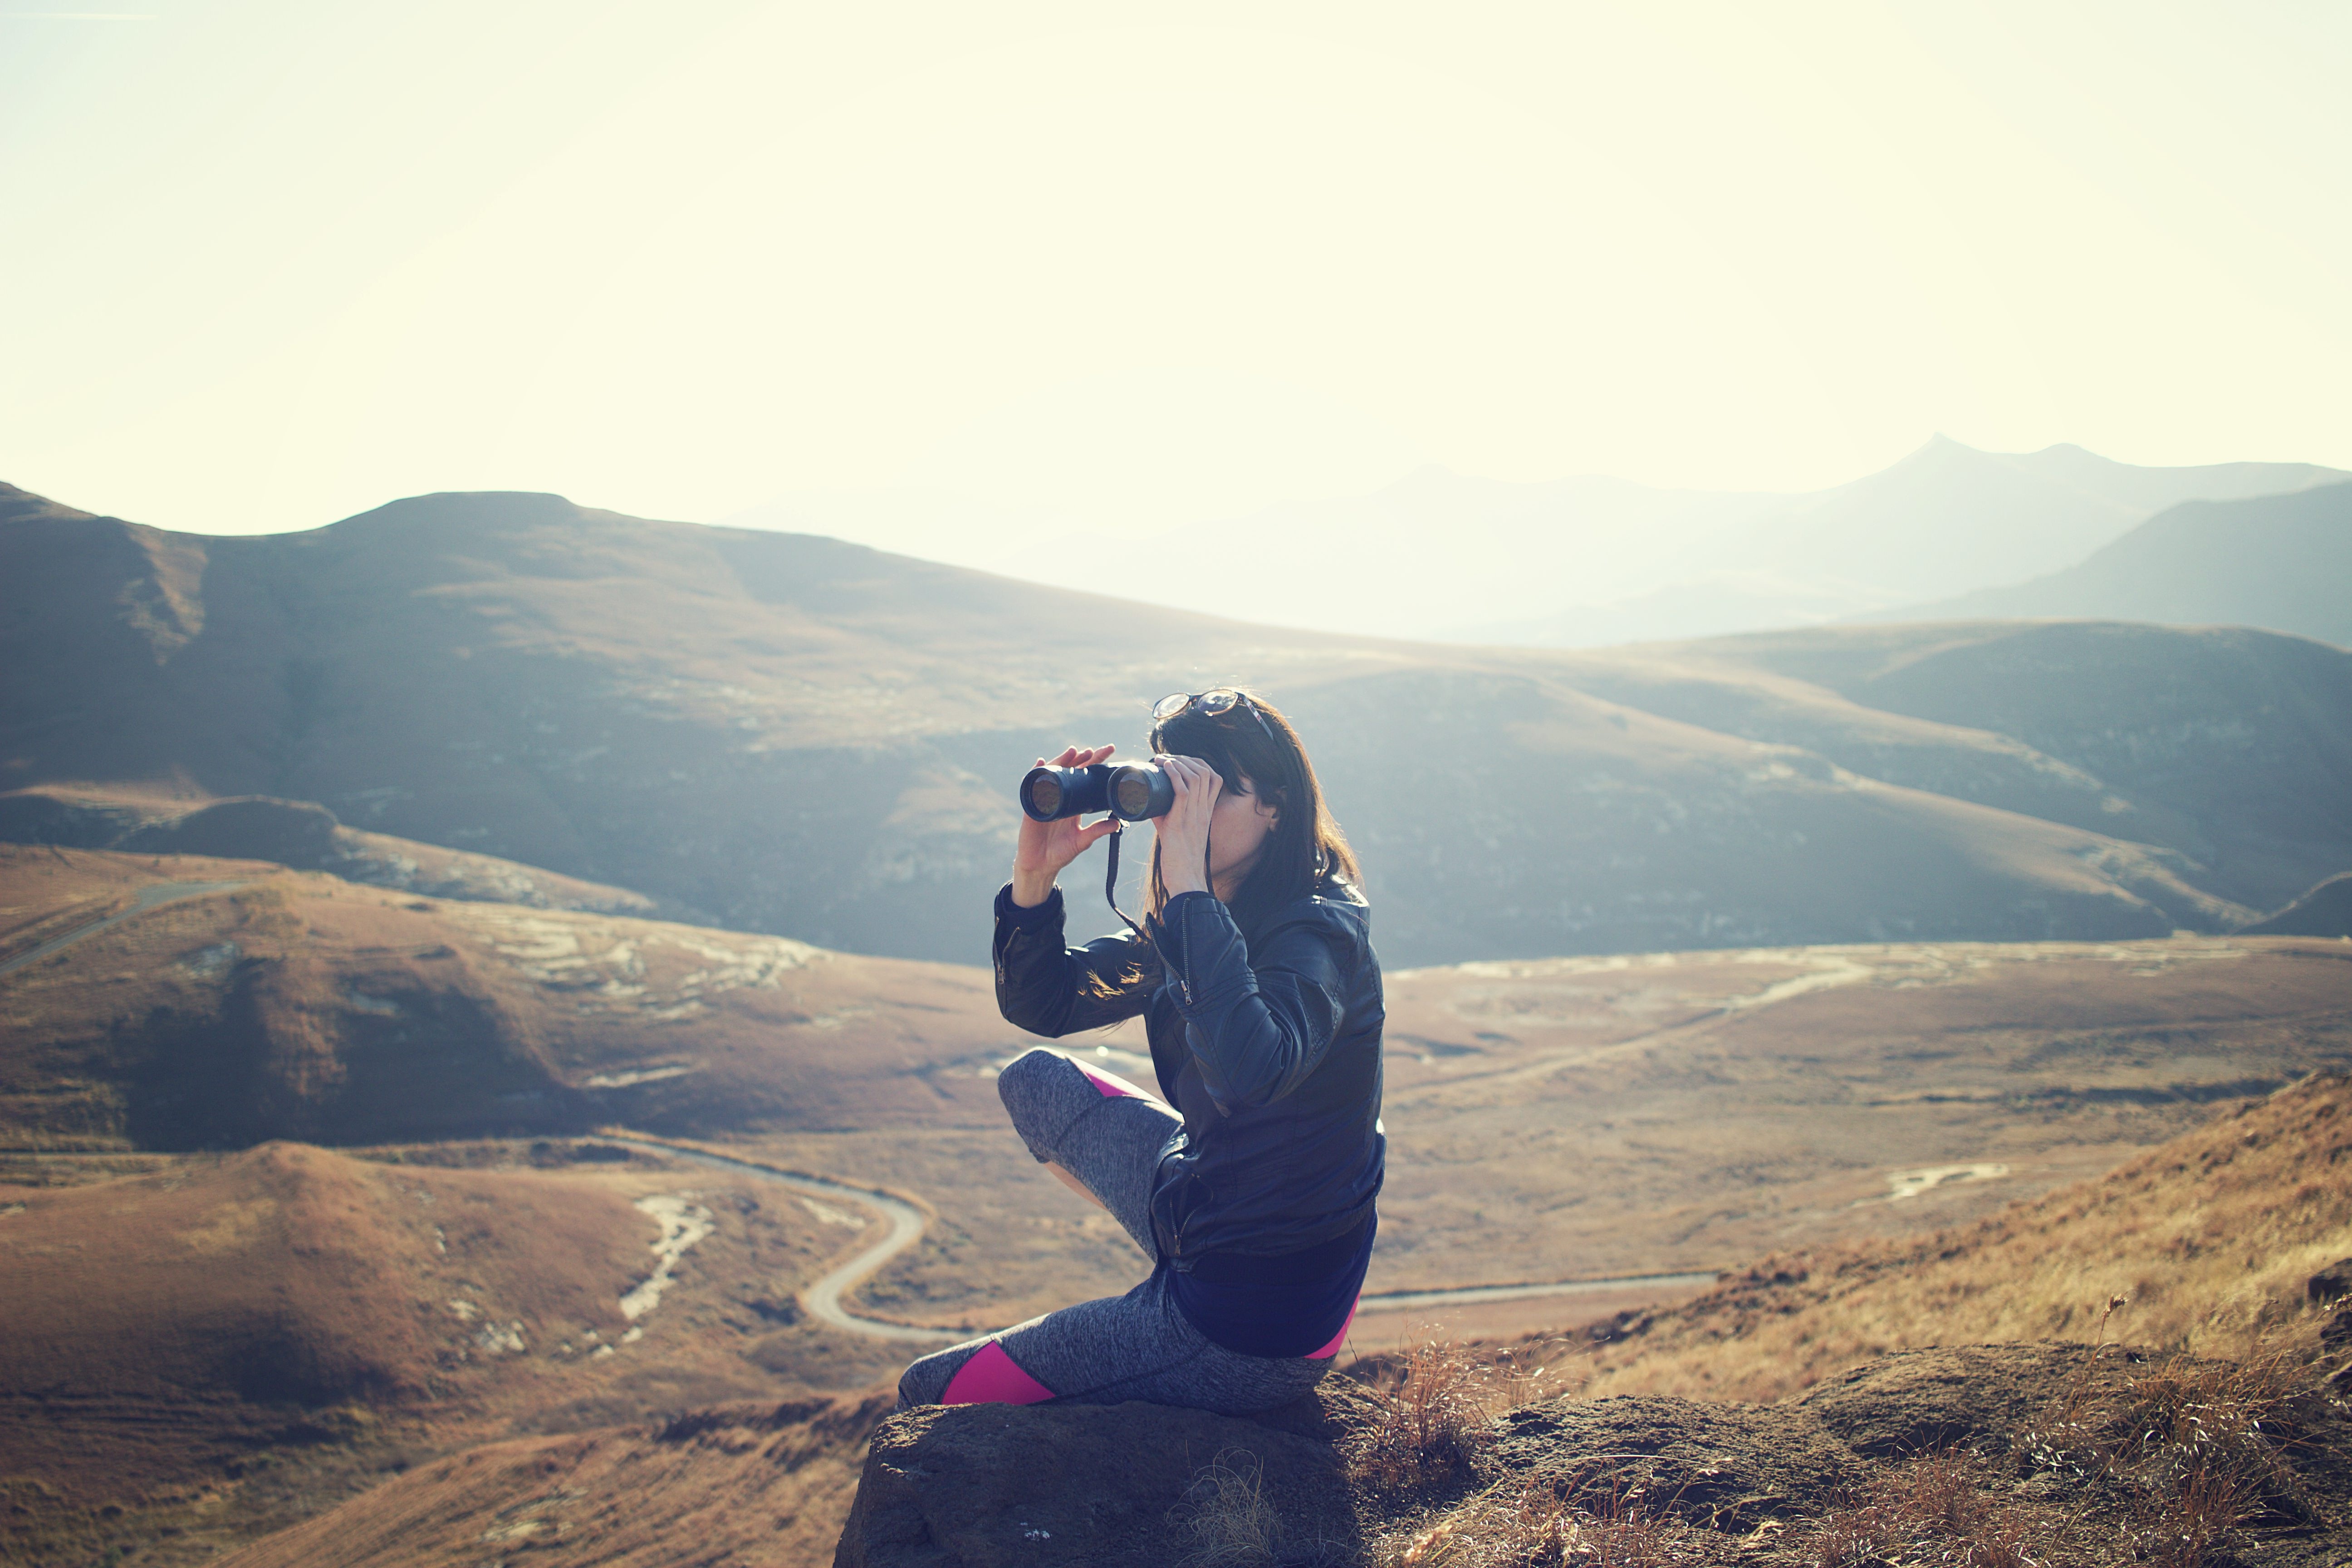
landscape, nature, wilderness, walking, person, mountain, sky, hiking, hill, adventure, valley, mountain range, scenic, hike, extreme sport, ridge, summit, mountaineering, outdoors, hills, exploration, fell, binoculars, landform, geographical feature, mountainous landforms